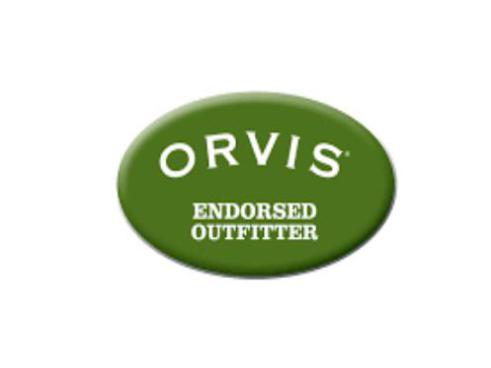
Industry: Clothes